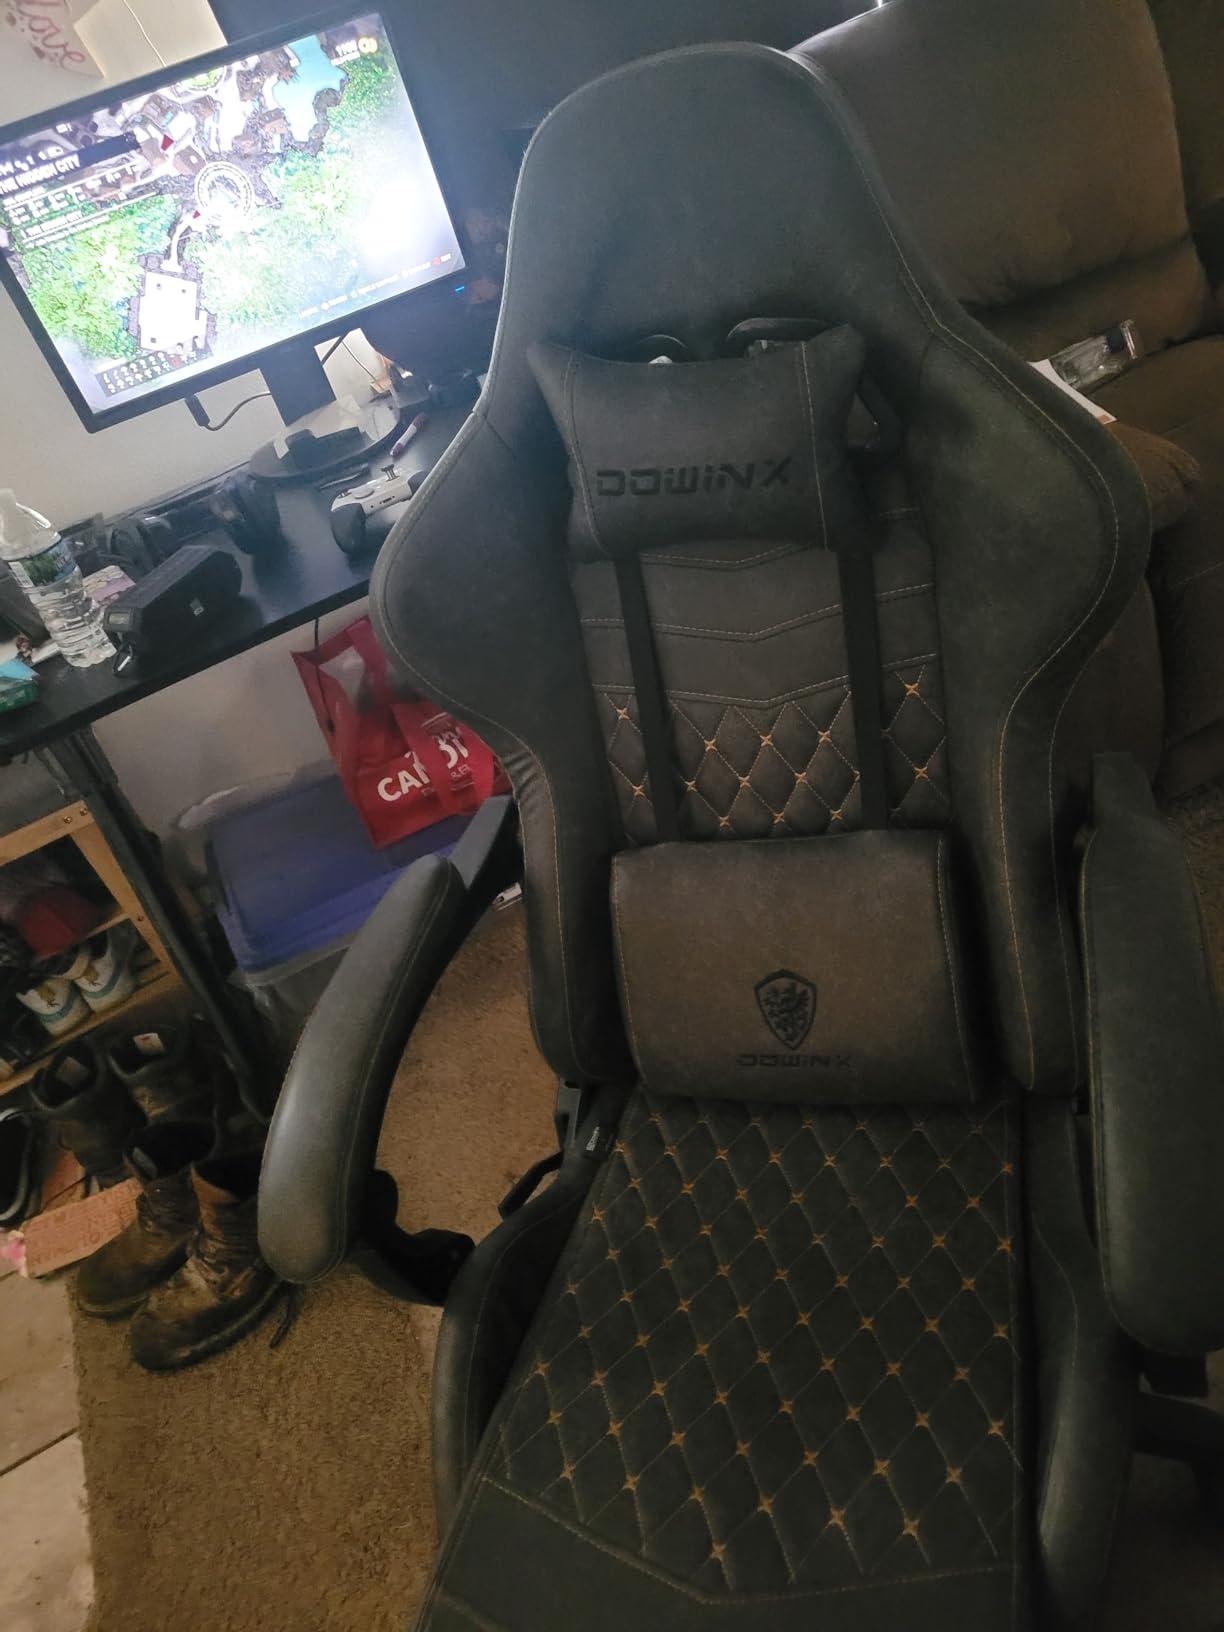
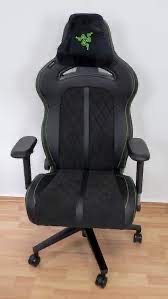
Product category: items_chair
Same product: no